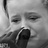
Emotion: sad